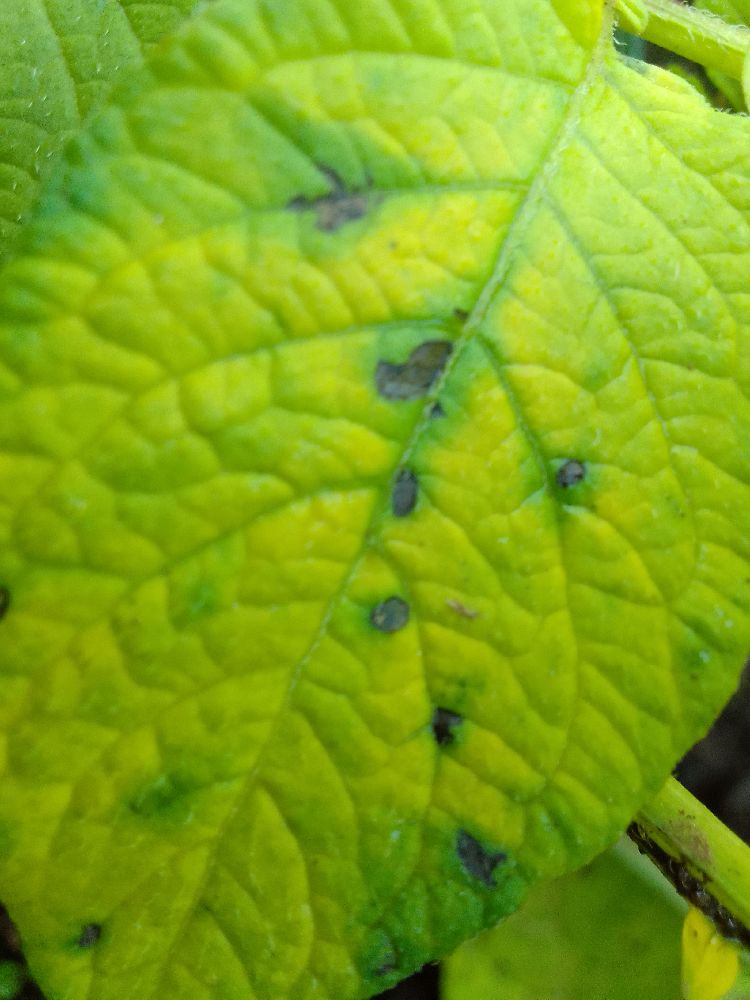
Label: Early blight